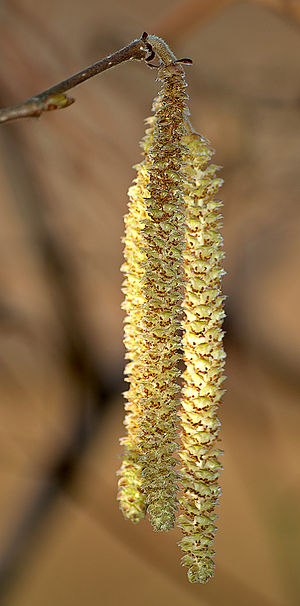
Hassel (art) / Beskrivelse
Hasselens hanrakler.
Hassel, også kaldet skovhassel, er en mangestammet oftest 3-5 meter høj busk af birkefamilien, naturligt udbredt i Europa og Asien. Den kan af og til blive næsten træagtig med en skærmformet krone, og den er rapporteret i en størrelse på op til 15 m.